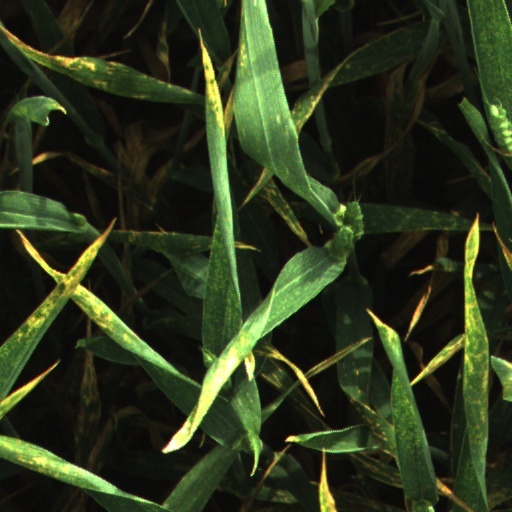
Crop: wheat